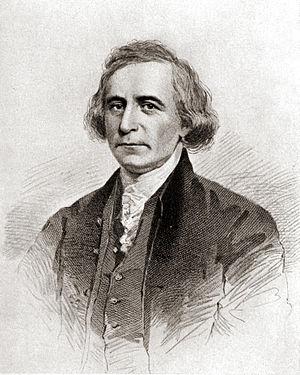
Philip Morin Freneau, né le 2 janvier 1752 à New York et mort le 18 décembre 1832 à Matawan dans le New Jersey, est un poète, nationaliste et polémiste américain, parfois appelé « le poète de la révolution américaine ».